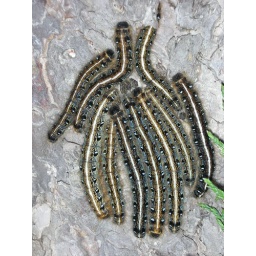
The tree in the front of my house has had a caterpillar infestation.